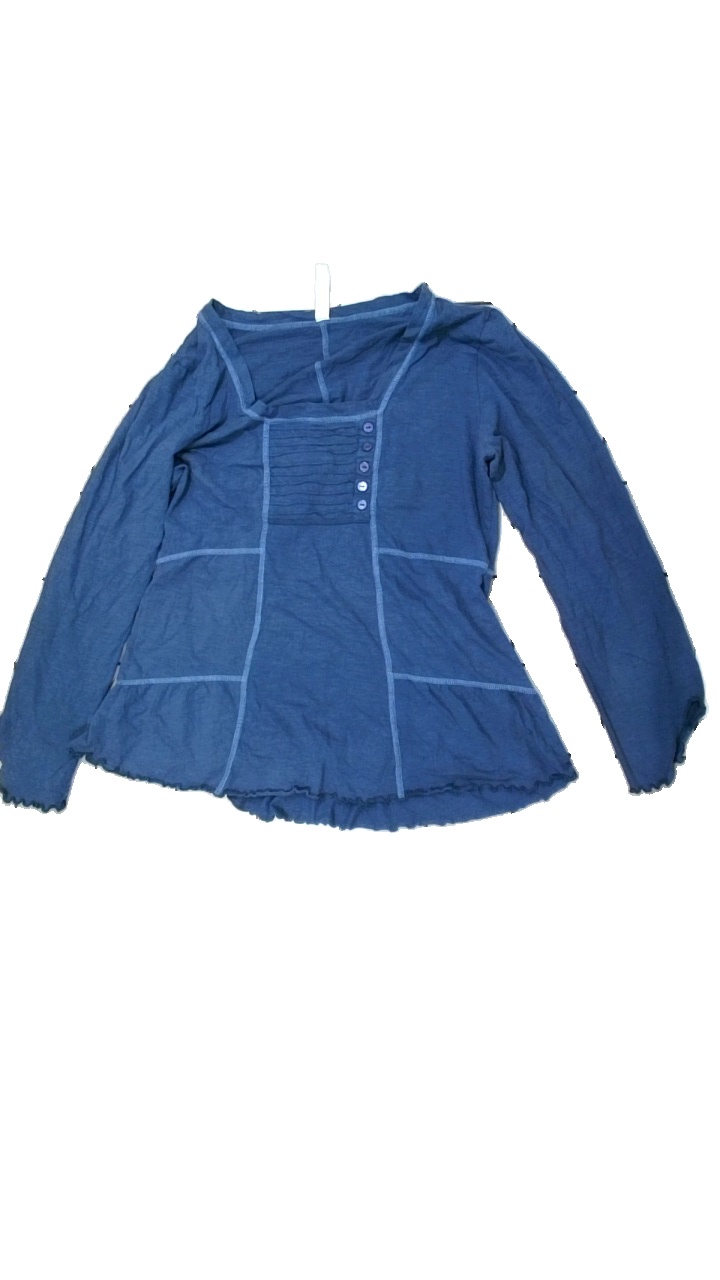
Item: Top (Ladies)
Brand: Mingeljeans
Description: blå långärmad urtvättad
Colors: Blue
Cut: Regular
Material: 100% cotton
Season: All
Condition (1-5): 2
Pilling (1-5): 2
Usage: Repair
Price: <50